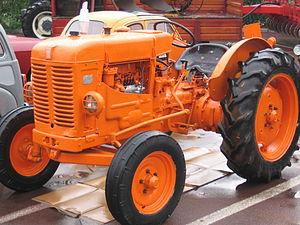
FIAT-OCI SpA ou Fiat-OCI Officine Costruzioni Industriali S.p.A. était une société créée en 1928 par la division Fiat Trattori du groupe italien Fiat.
Le Fiat OM 50 est gros tracteur lourd, le premier d'une série de tracteurs agricoles fabriqués par la division Fiat Trattori du géant italien Fiat sous les marques Fiat et OM.
Le Fiat 25 est un tracteur agricole fabriqué par le constructeur italien Fiat Trattori. Présenté en 1951, grâce à son succès auprès des petits agriculteurs, il restera en production jusqu'à la fin des années 1950. Plus de 45.000 exemplaires ont été vendus. Ce modèle remplace le fameux Fiat 600 de 1948.
Fiat Trattori est une société du groupe Fiat, créée le 11 juillet 1899 à Turin par Giovanni Agnelli. Fiat Trattori était spécialiste du matériel agricole et un grand constructeur de tracteurs, mais a désormais fusionné avec New Holland pour former le groupe CNH Global dont Fiat est le propriétaire.